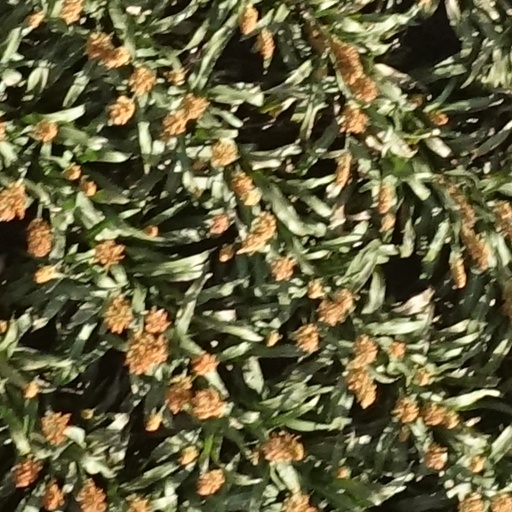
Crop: sorghum